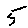
Label: 5